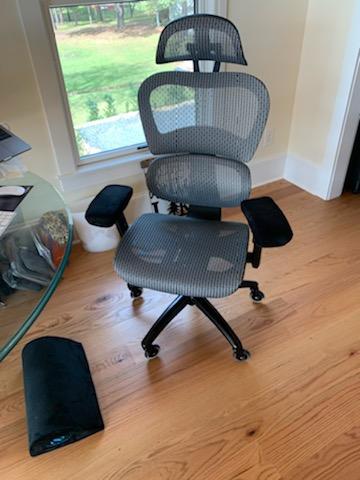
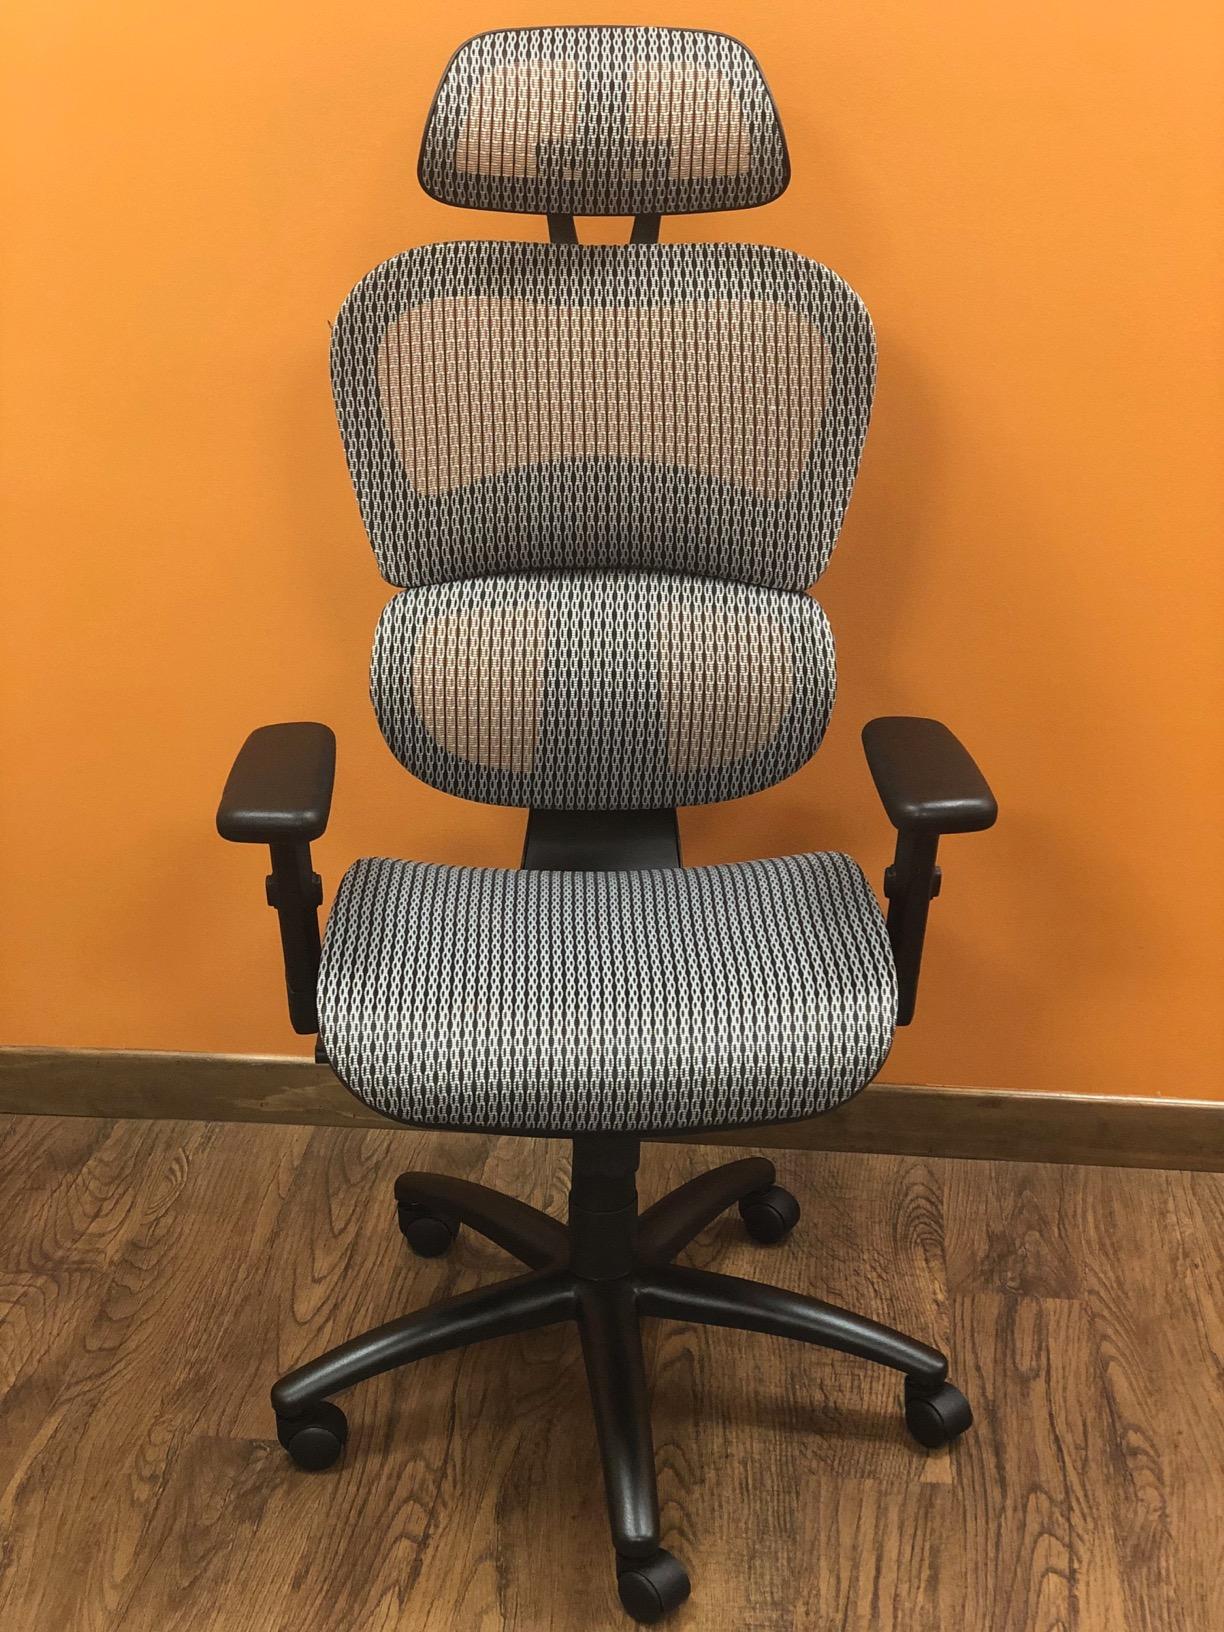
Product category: items_chair
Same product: yes